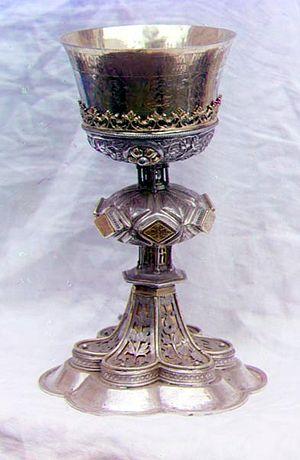
Le calice, du mot grec kulix, est un vase sacré de la liturgie chrétienne, présentant la forme d'une coupe évasée portée sur un pied élevé. Il est employé dans la célébration eucharistique pour la consécration du vin, devenant ainsi le sang du Christ. Le calice rappelle la coupe de vin de la Cène, le Saint Calice.